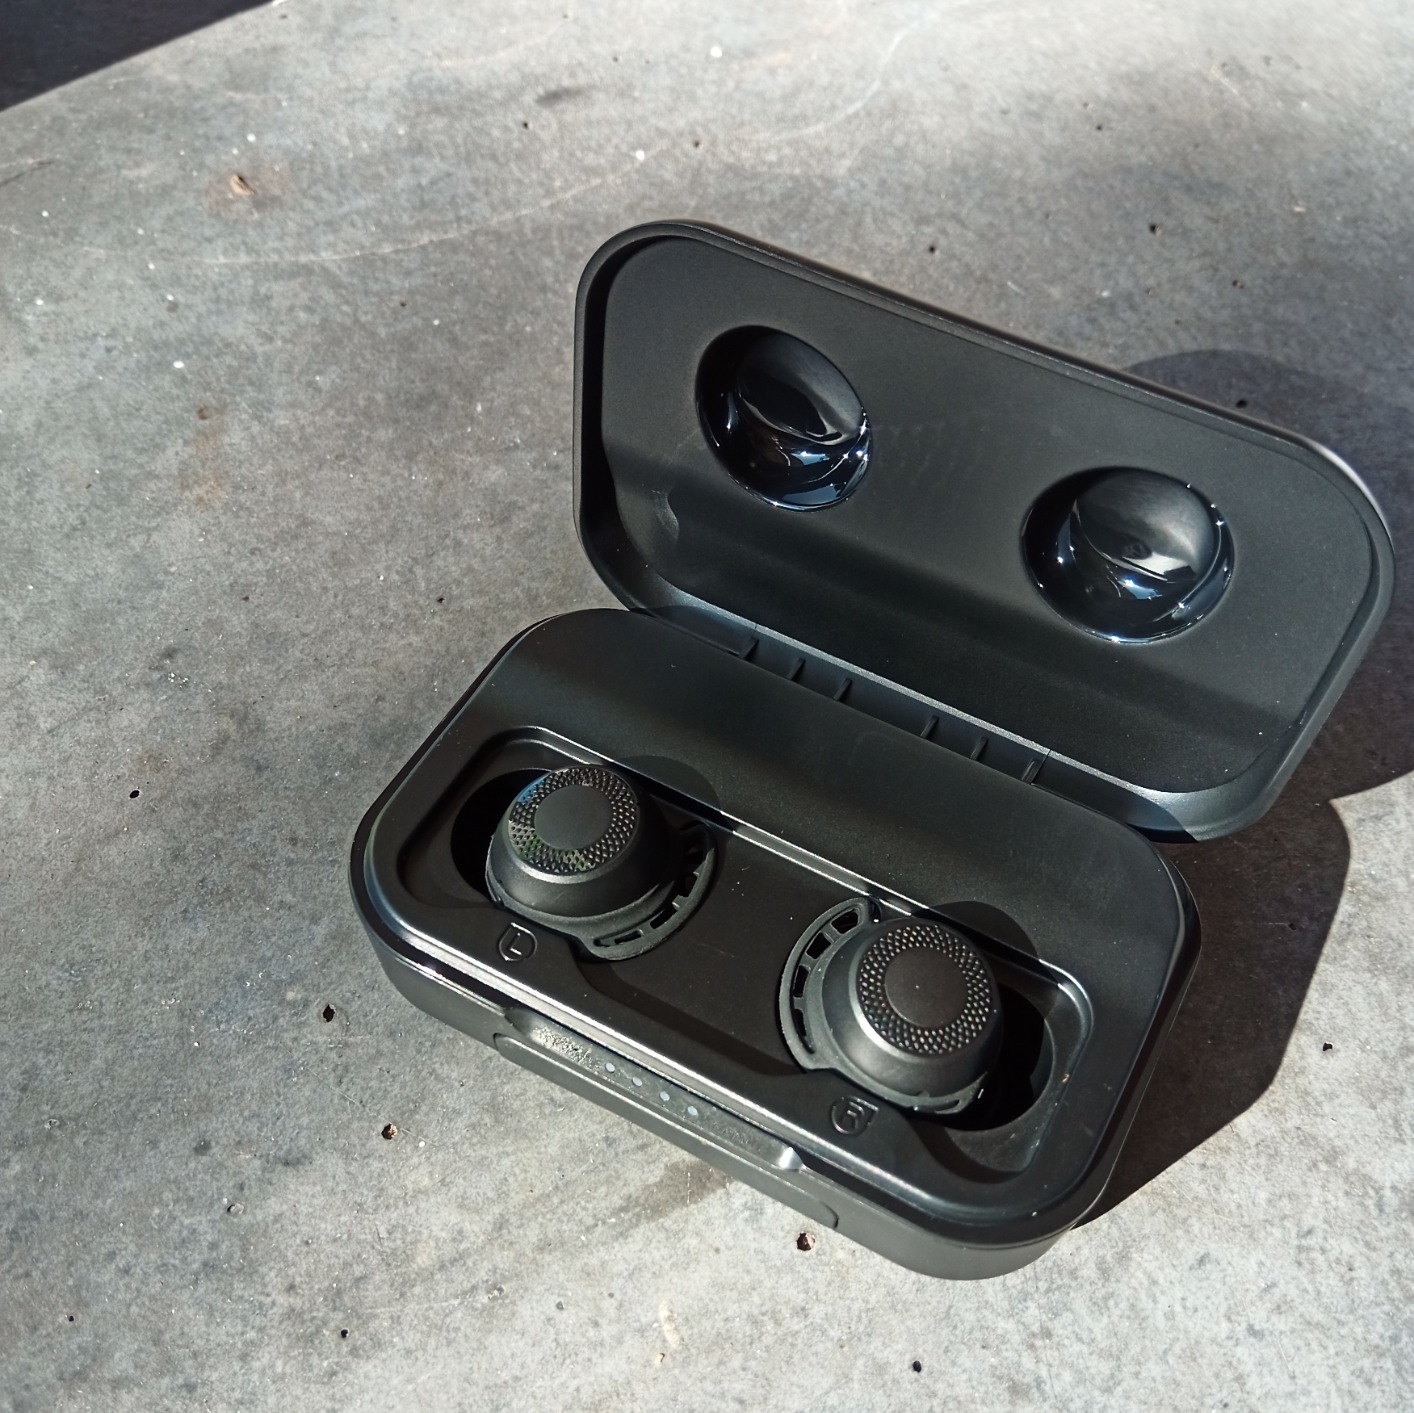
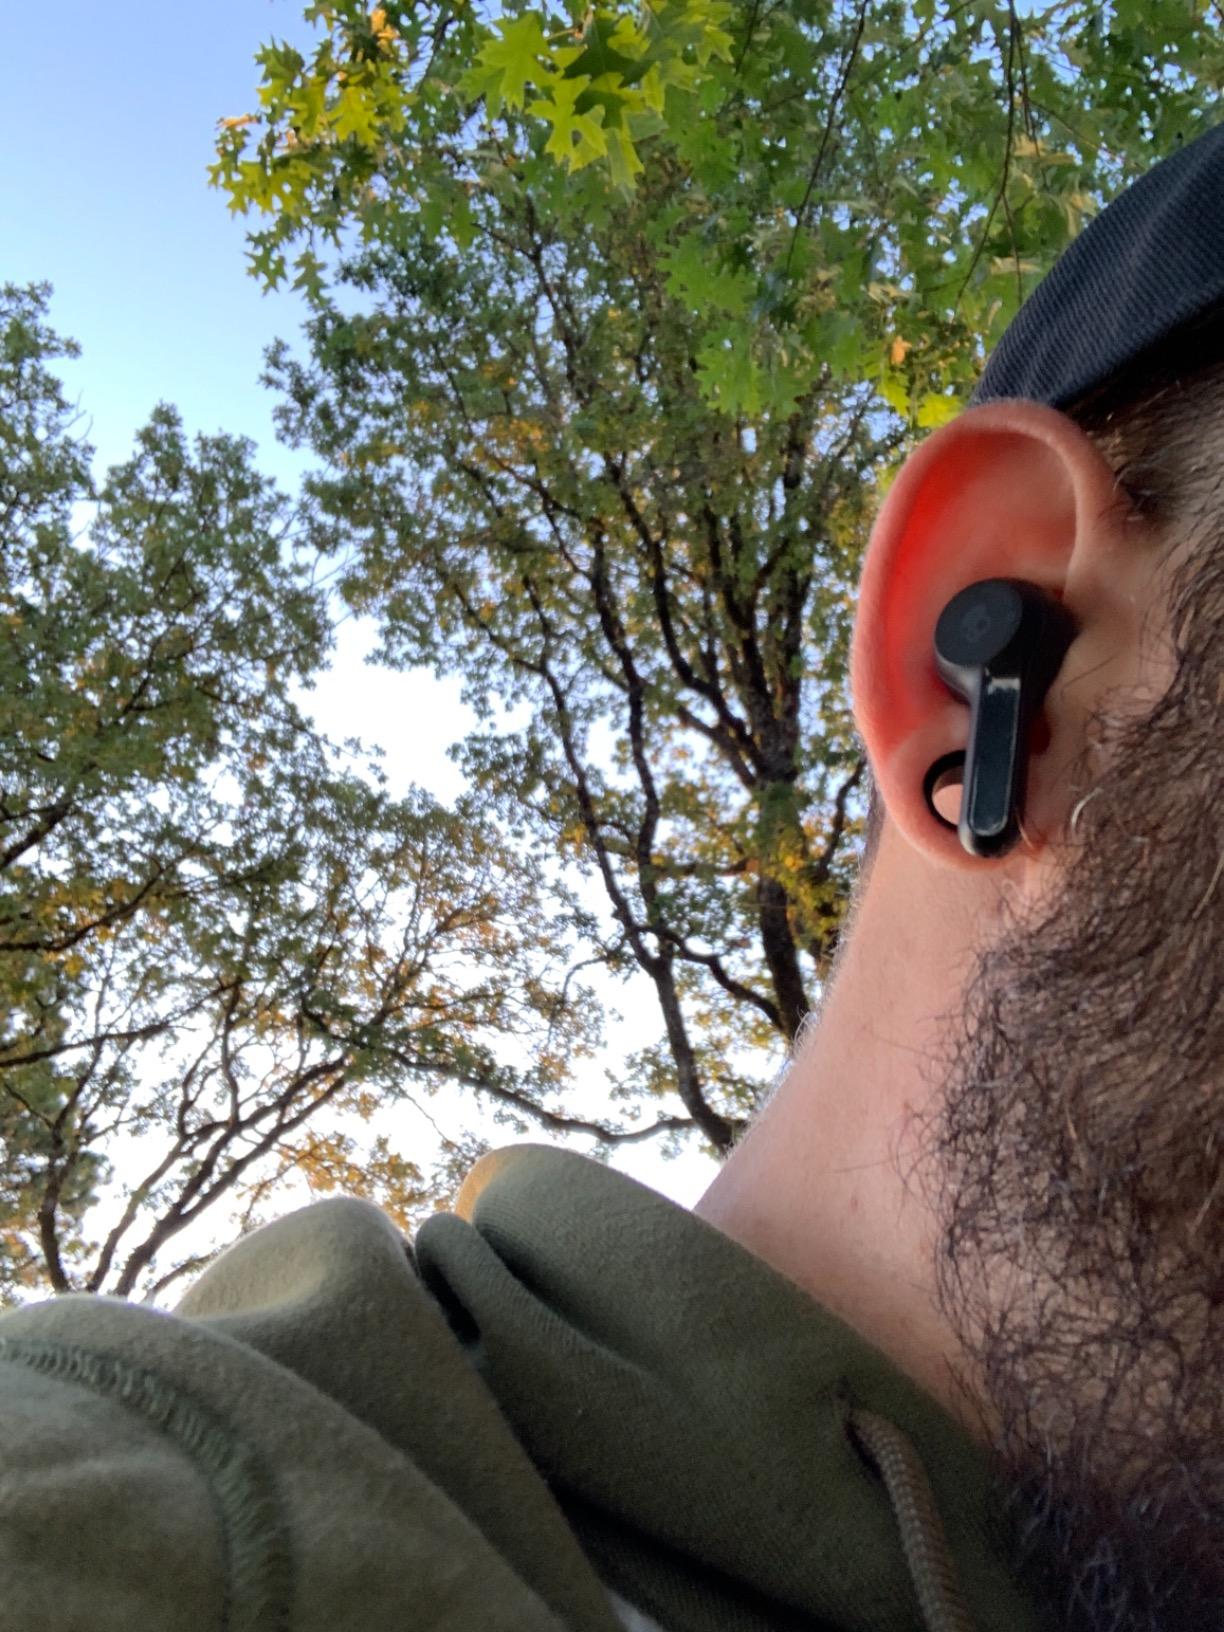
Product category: earbuds
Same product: no